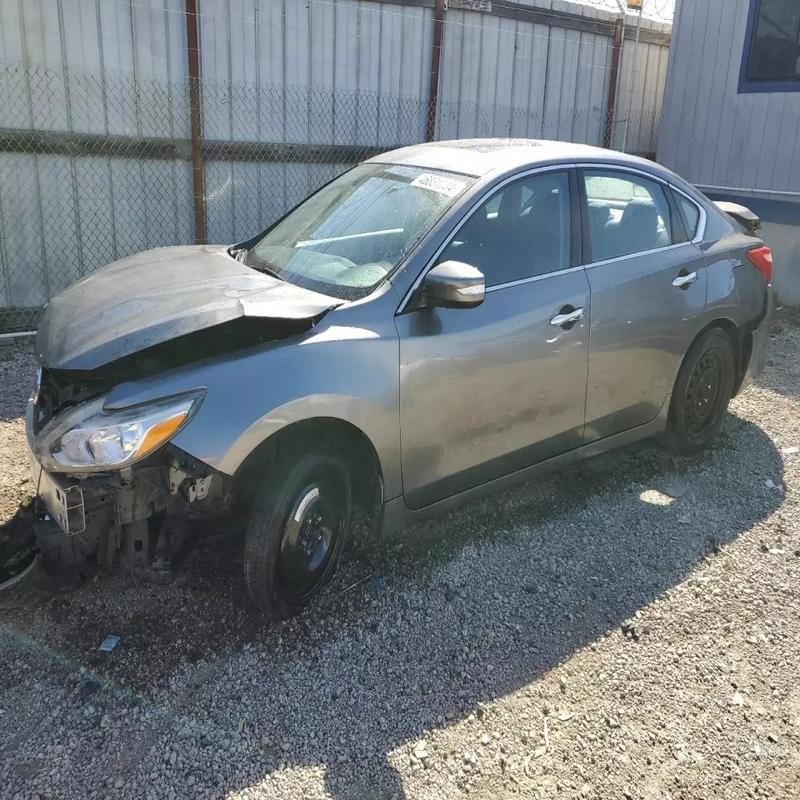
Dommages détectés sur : plaque d'immatriculation avant, pare-choc avant, capot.
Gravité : majeur